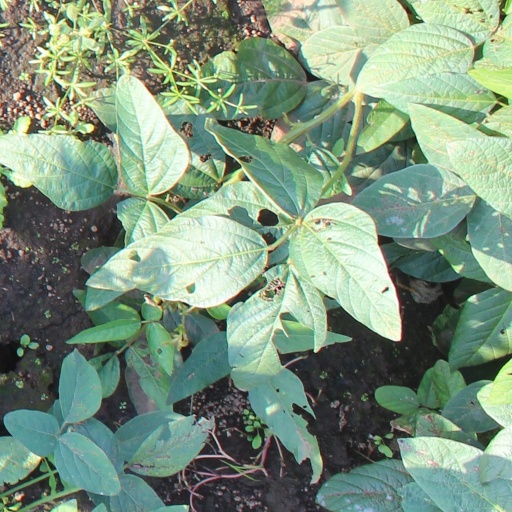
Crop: soybean